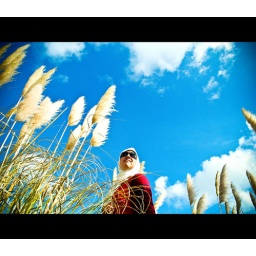
The girl under the long white cloud